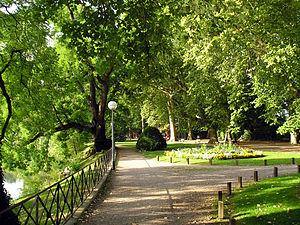
Besançon est une commune de l'Est de la France, préfecture du département du Doubs et siège de la région Bourgogne-Franche-Comté. Située en bordure du massif du Jura à moins d'une soixantaine de kilomètres de la Suisse, elle est entourée de collines et traversée par le Doubs.
Le parc Micaud ou promenade Micaud est un jardin public de Besançon situé au bord du Doubs. Il est baptisé du nom de Jean-Agathe Micaud, ancien maire de Besançon de 1835 à 1843, et initiateur du parc en 1843.
Besançon-les-Bains était un établissement thermal de Besançon au XIXᵉ siècle.